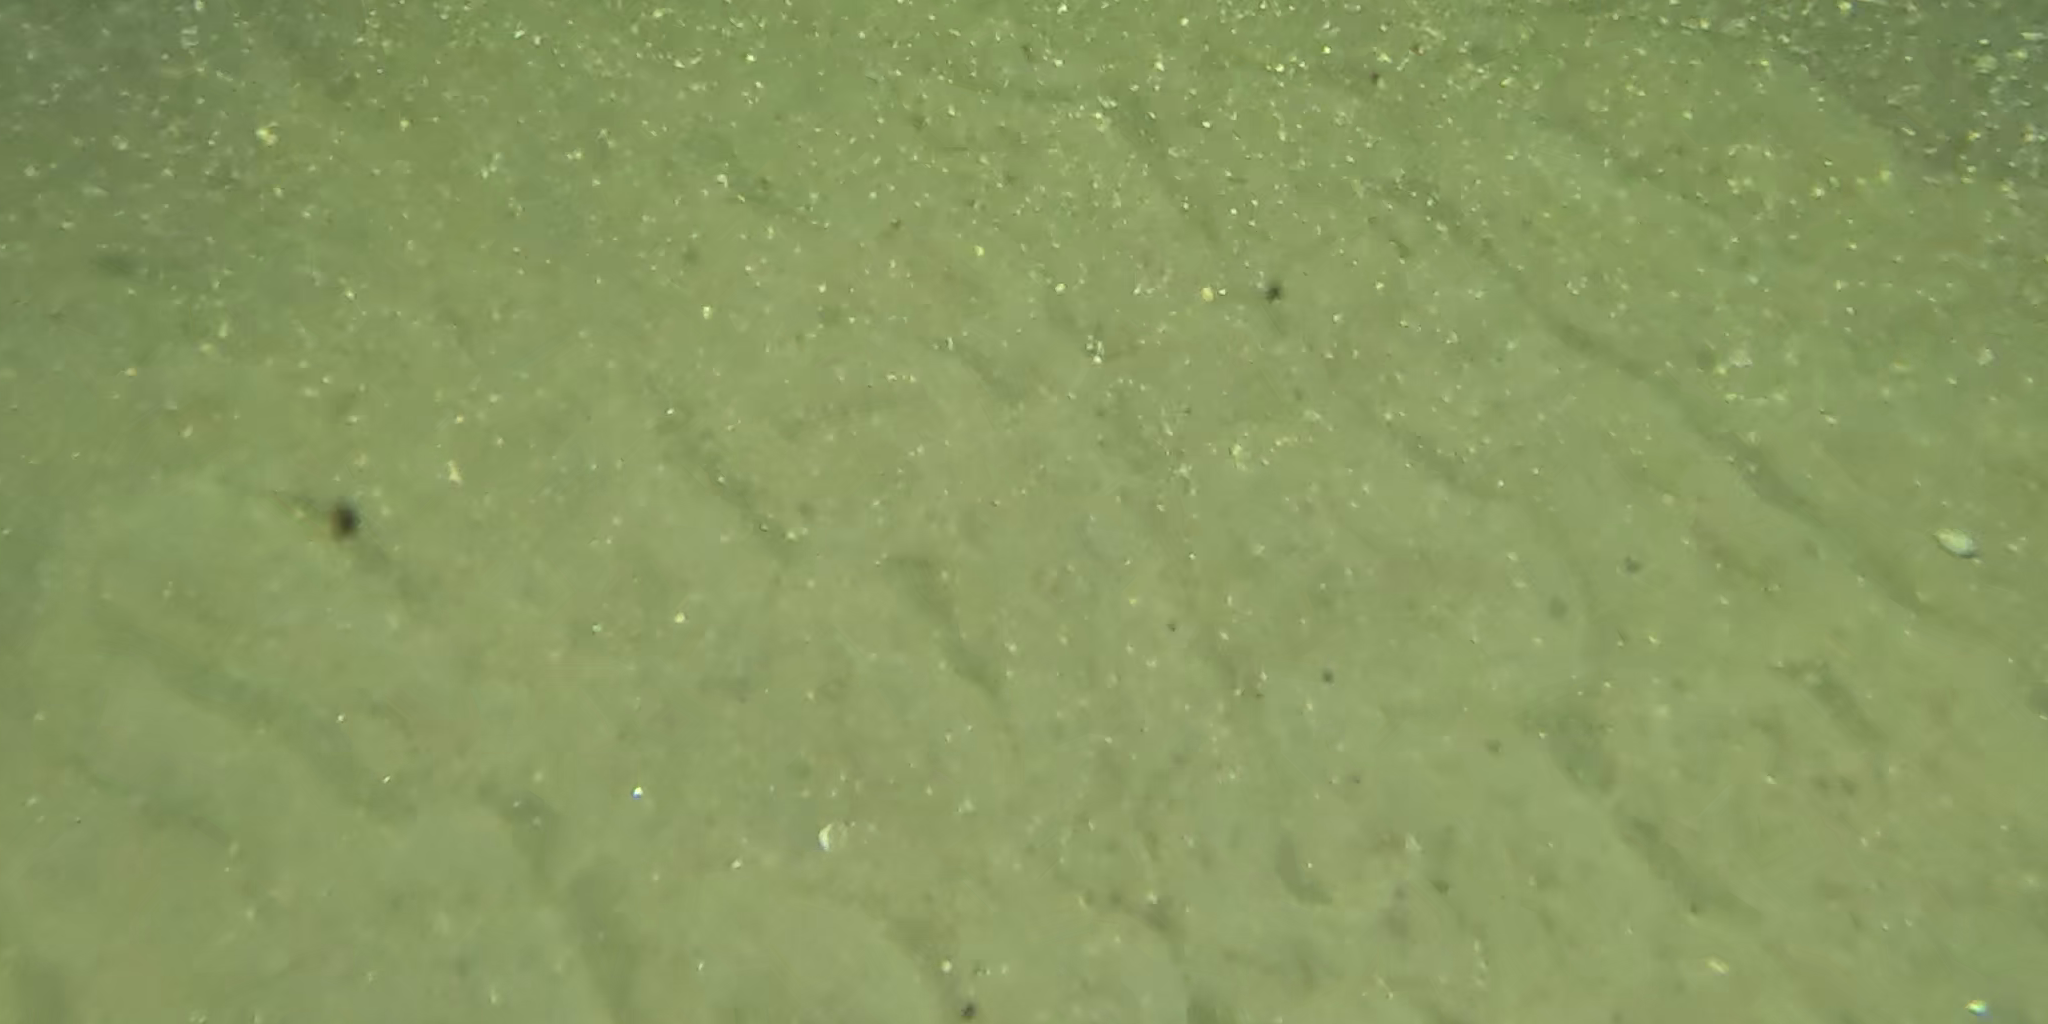
Seabed habitat: sand